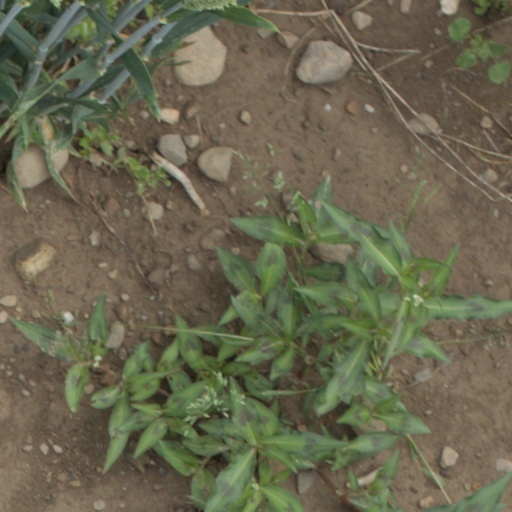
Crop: wheat